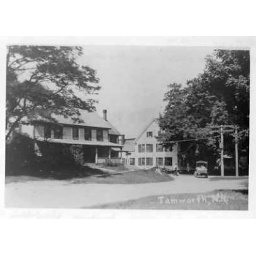
Willow Inn with post office in right wing. Mail truck in the road